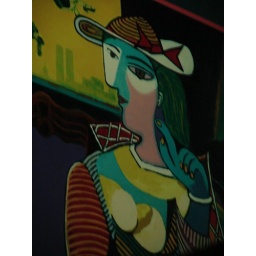
I saw this painting in an office window in downtown Portland and I liked it.